Electoral district of Collie-Preston

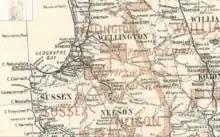
South West Mining in 1900, showing the three non-contiguous parts of the district

Collie was originally created as the seat of "South West Mining" in the "Constitution Act Amendment Act 1899", the last redistribution of seats to require a modification of the Constitution. It was first contested at the 1901 election. The district in 1900 consisted of three non-contiguous parts: one centred on the Collie coalfields, one centred on the Greenbushes tinfields, and one centred on the Donnybrook goldfields.